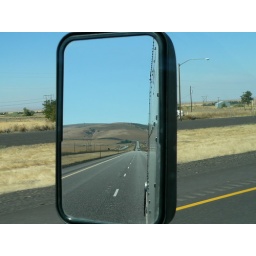
Ok, I seem to really like these mirror views. LOL A clear shot coming in to Oregon.